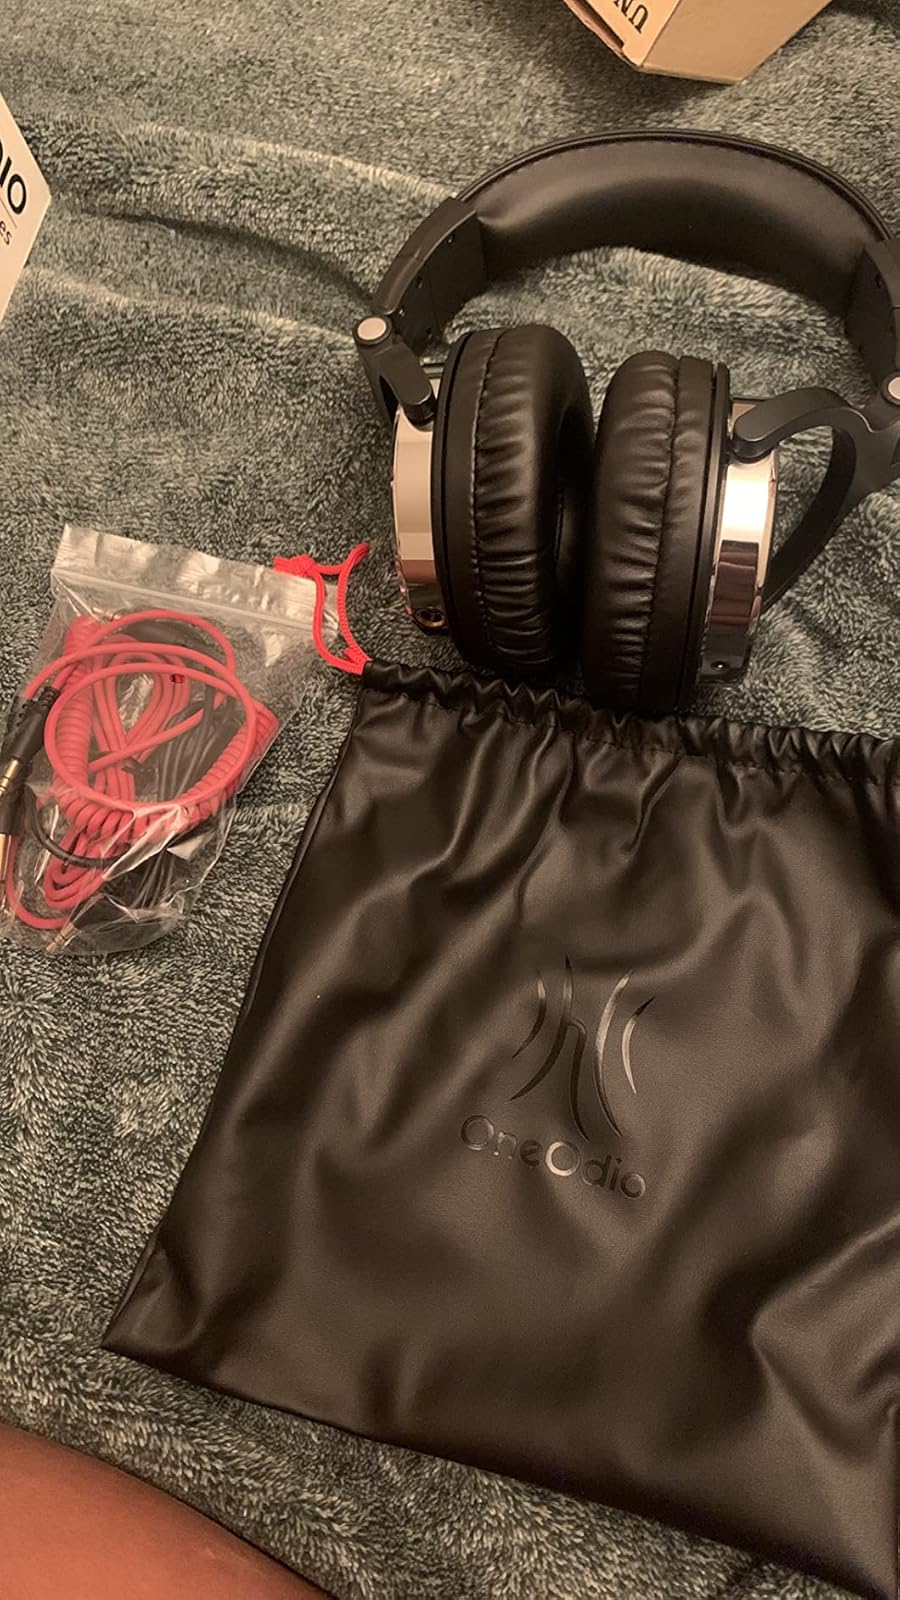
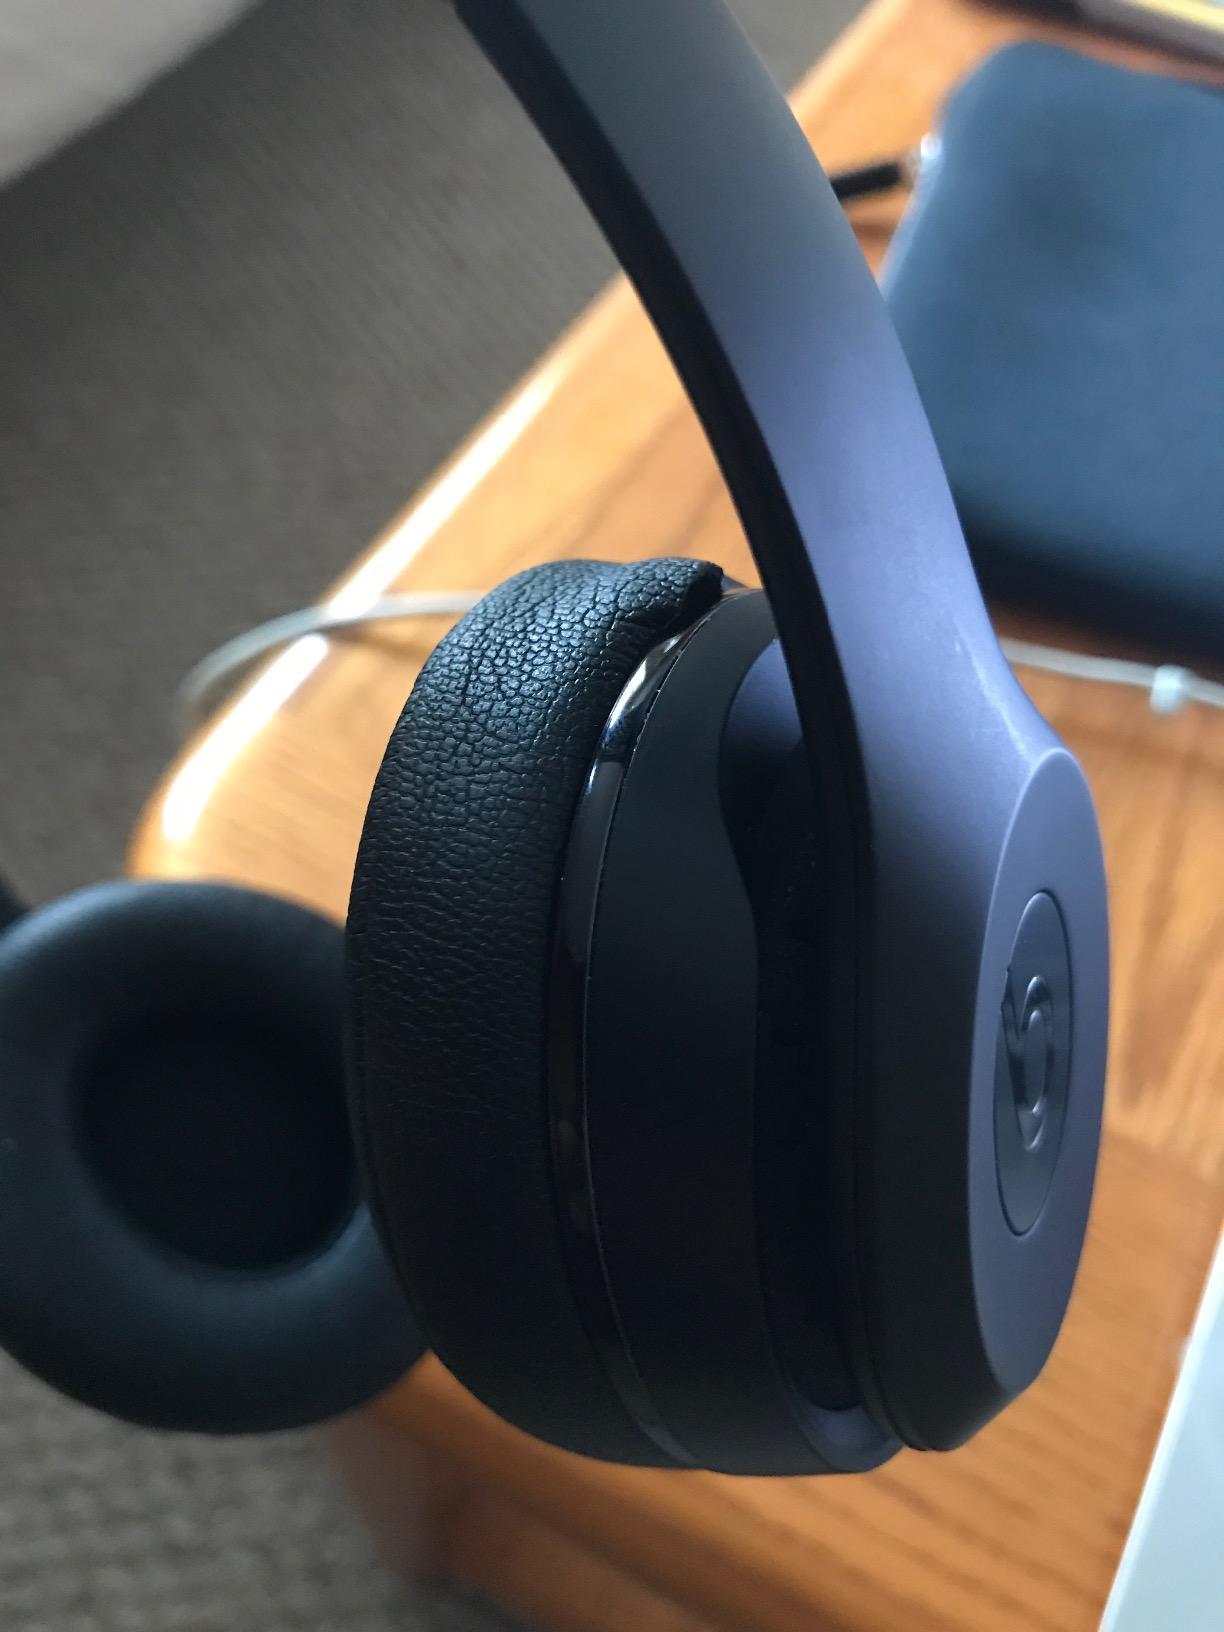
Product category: headphones
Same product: no